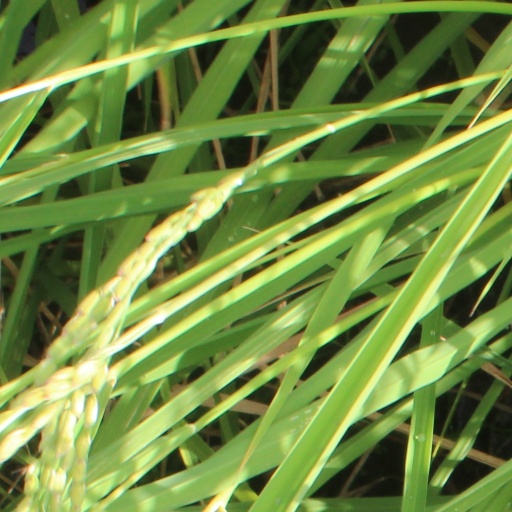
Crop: rice